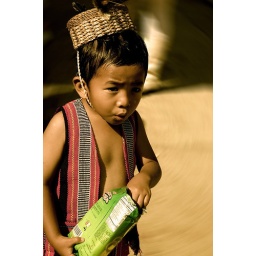
Igorot boy dress in native attire for town fiesta , Natunin, Philippines